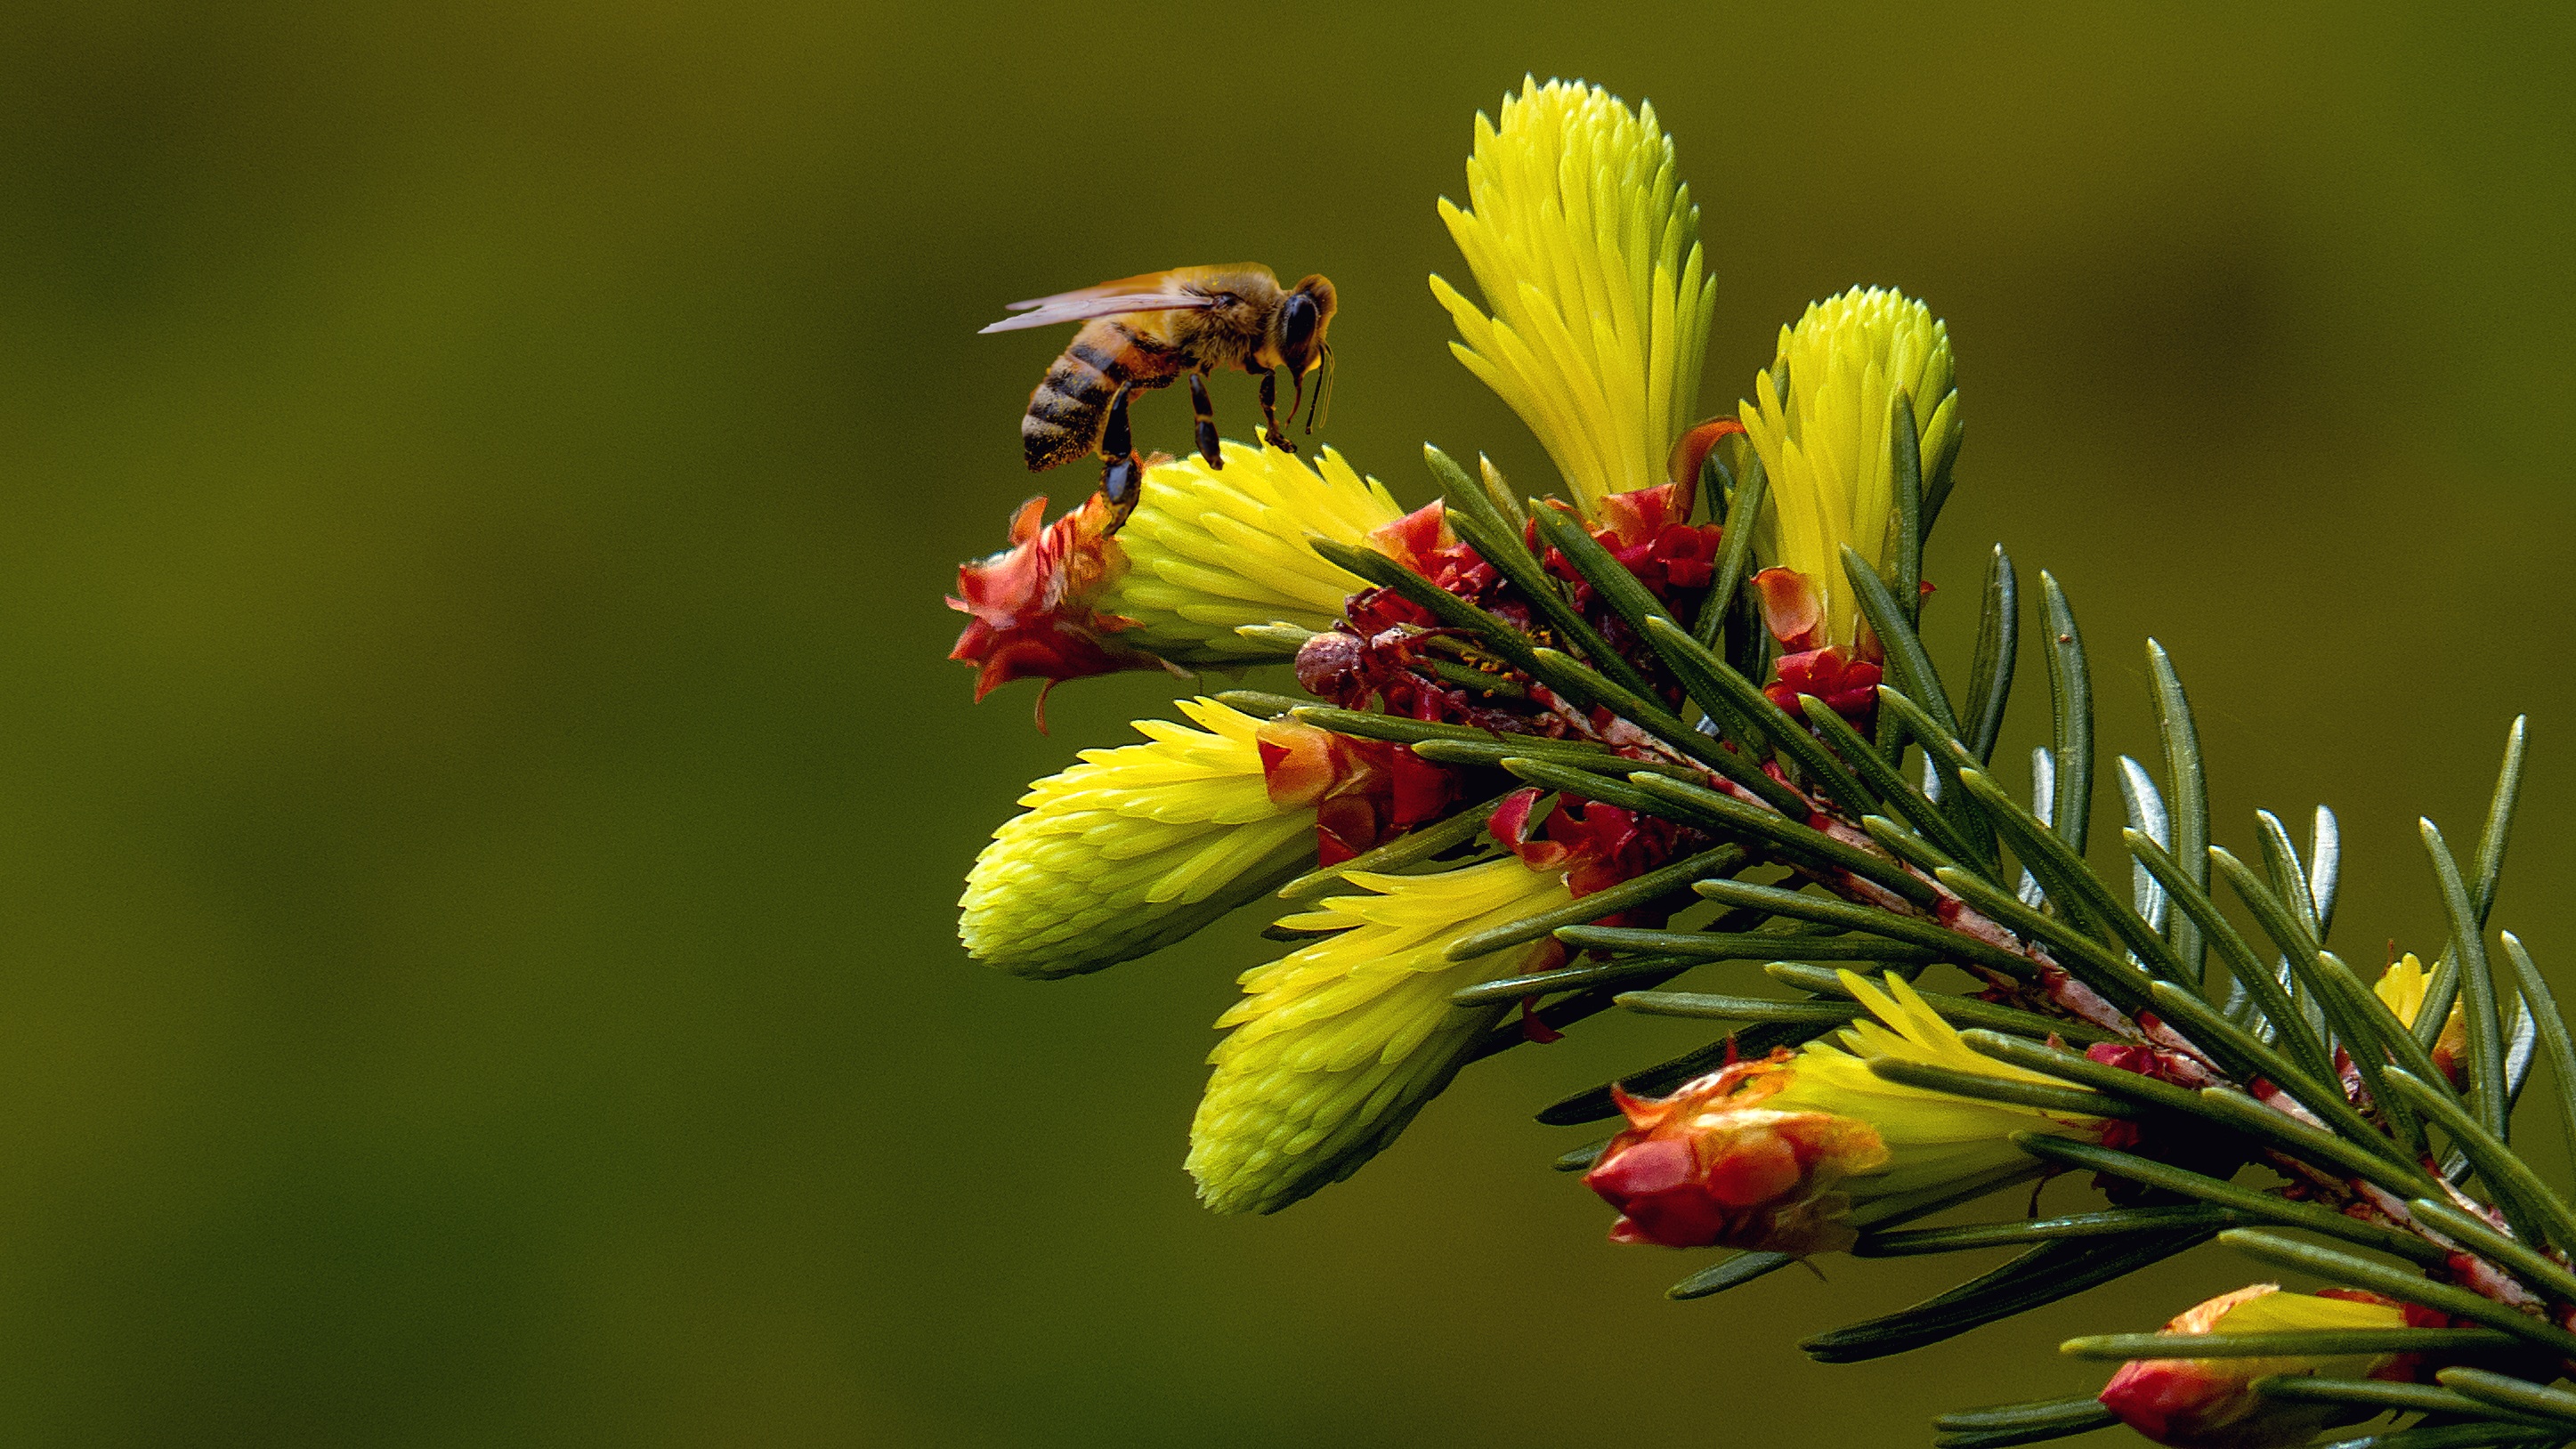
tree, nature, branch, blossom, plant, meadow, flower, pollen, green, insect, macro, botany, garden, fir, flora, fauna, invertebrate, wildflower, seeds, shrub, frisch, nectar, macro photography, fir green, honey bee, in the green, tree blossom, land plant